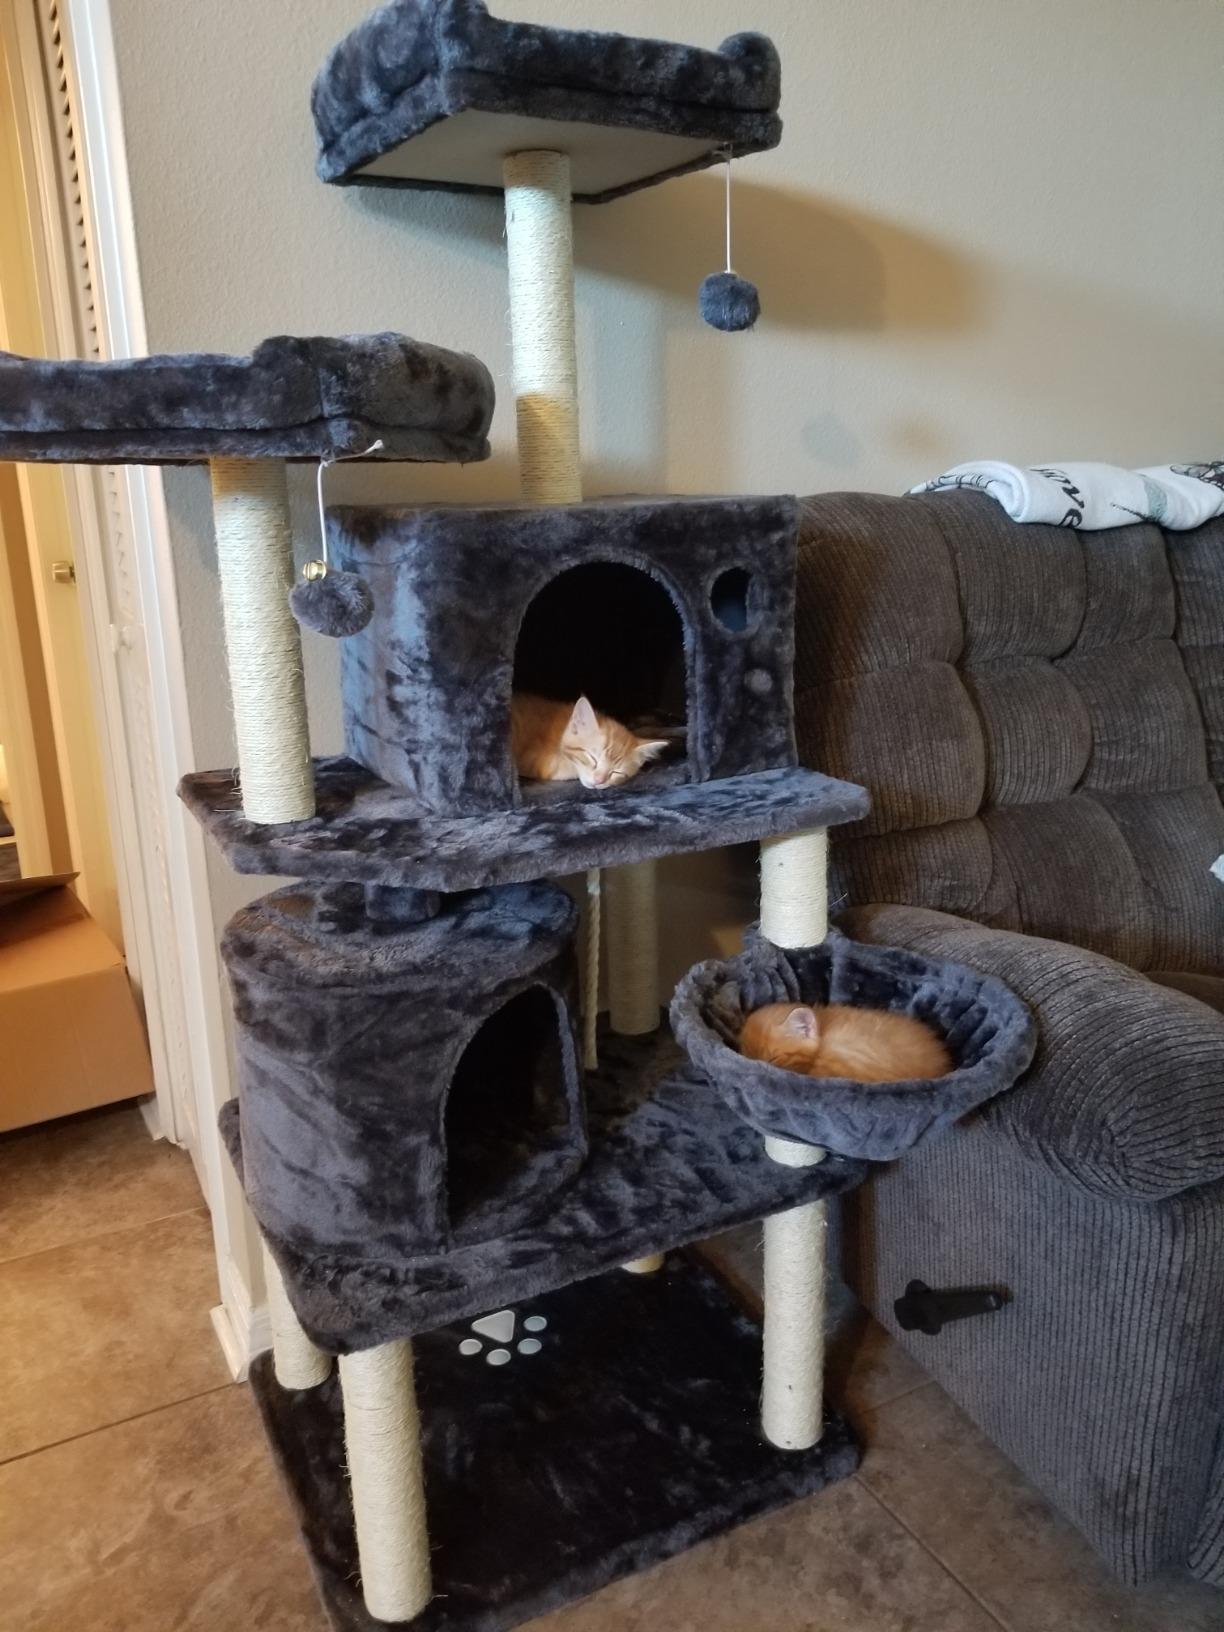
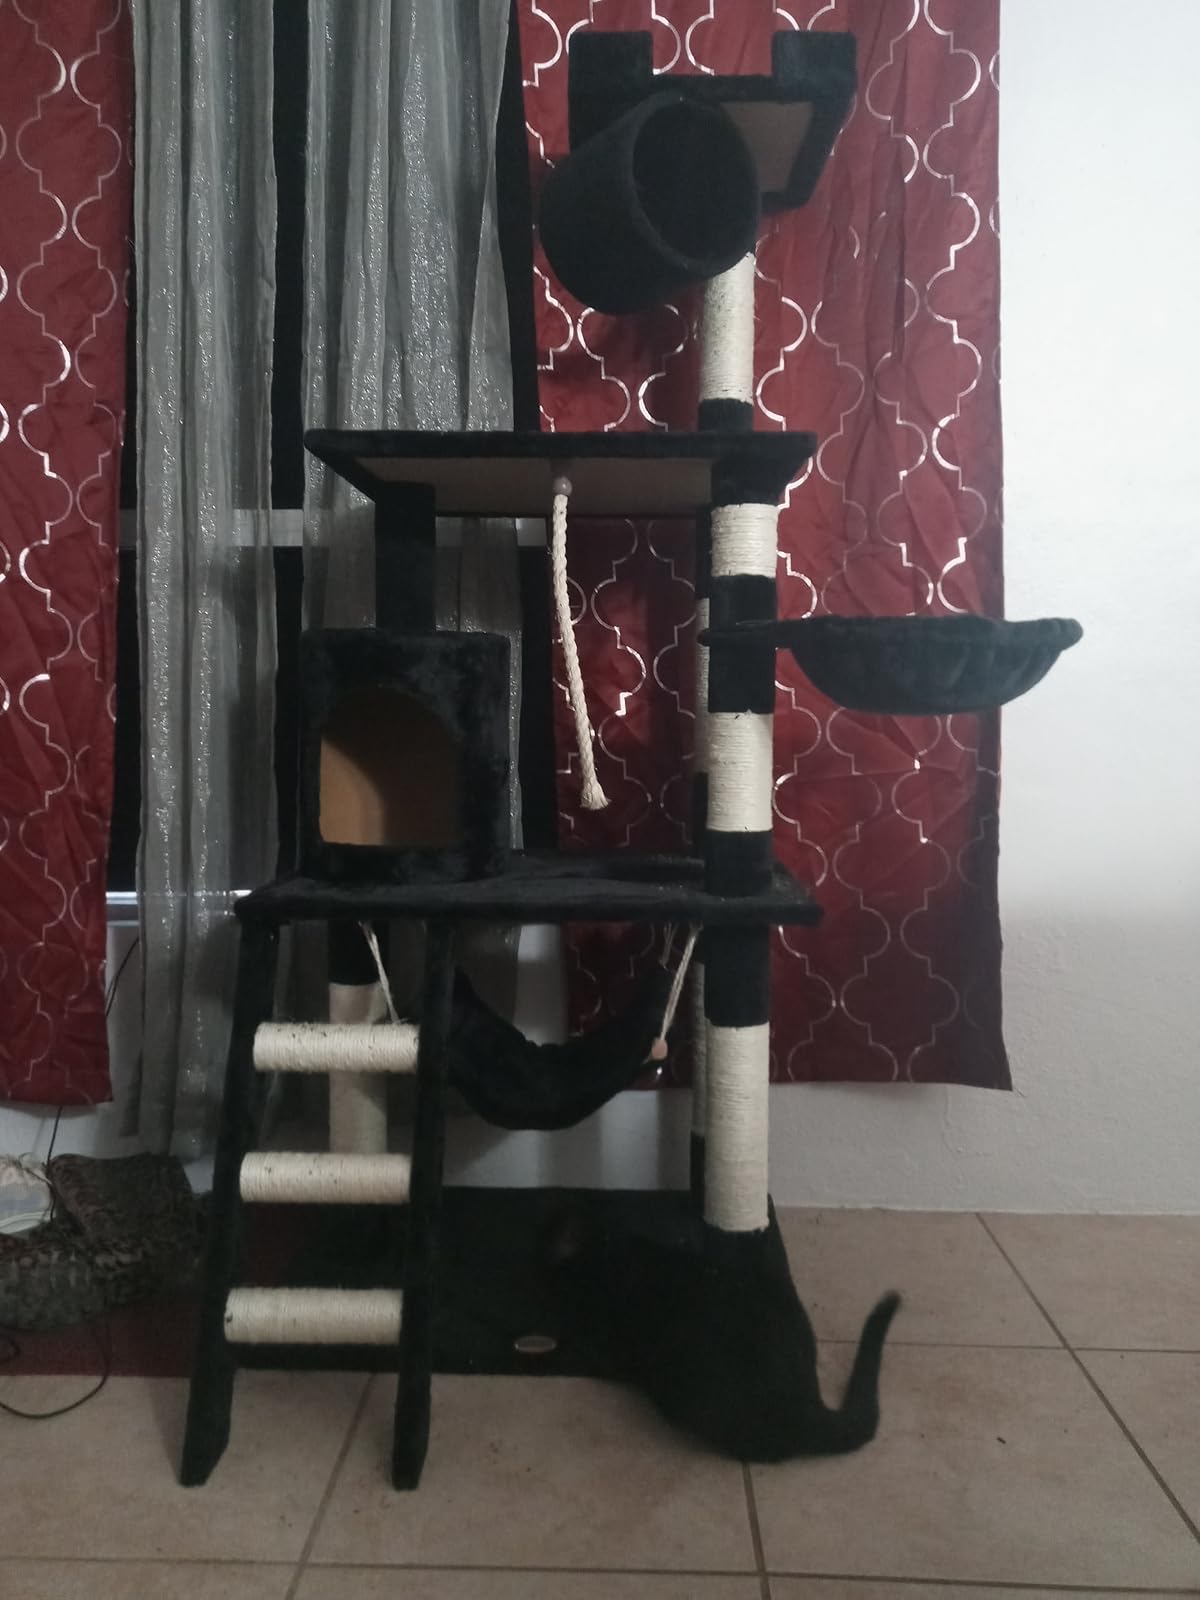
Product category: items_cat tree
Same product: no